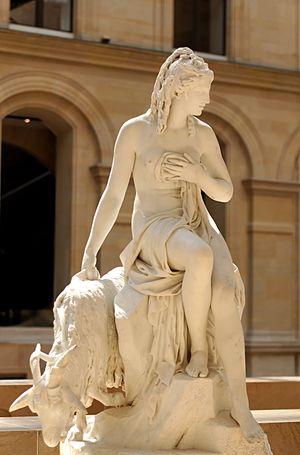
Commande pour la laiterie de la Reine à Rambouillet.
L’histoire de l'agriculture est l'histoire de la domestication des plantes, des animaux et du développement, par les êtres humains, des techniques nécessaires pour les cultiver ou les élever, puis de la modification des écosystèmes cultivés, transformés en agroécosystèmes. L'agriculture est apparue indépendamment dans différentes parties du monde lors de la Révolution néolithique, il y a parfois plus de dix mille ans. On peut supposer que cela a débuté par une agriculture de subsistance. Puis, peu à peu, s'est créée une agriculture de production et de négoce.